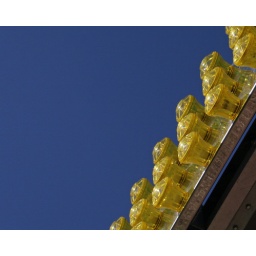
Lights against the blue sky